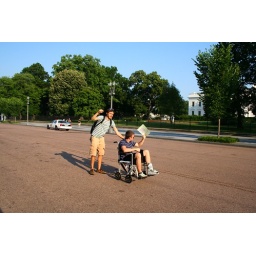
protesting in front of the white house has never been so sexy